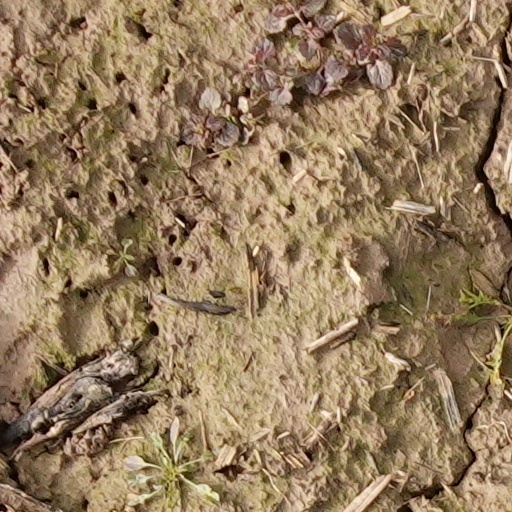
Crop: wheat